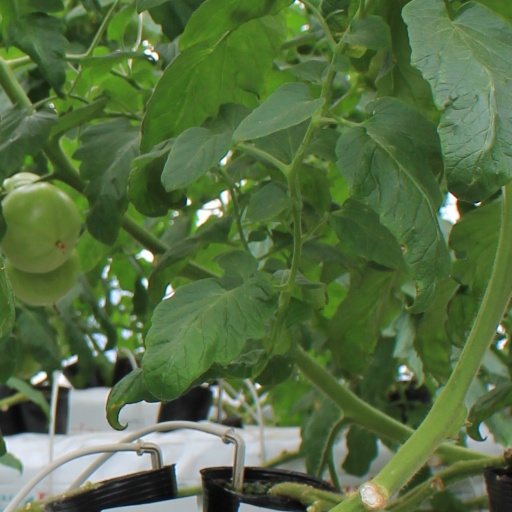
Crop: tomato